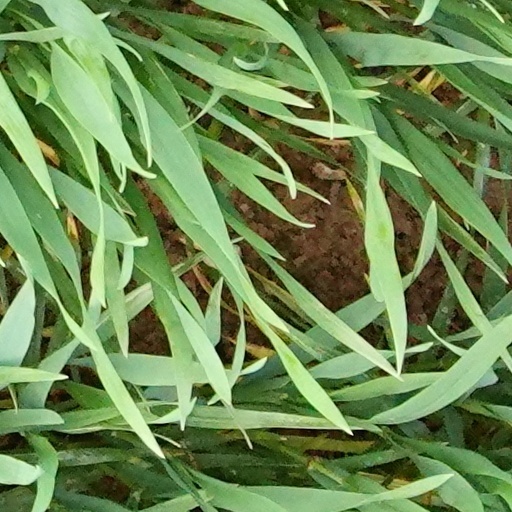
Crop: wheat